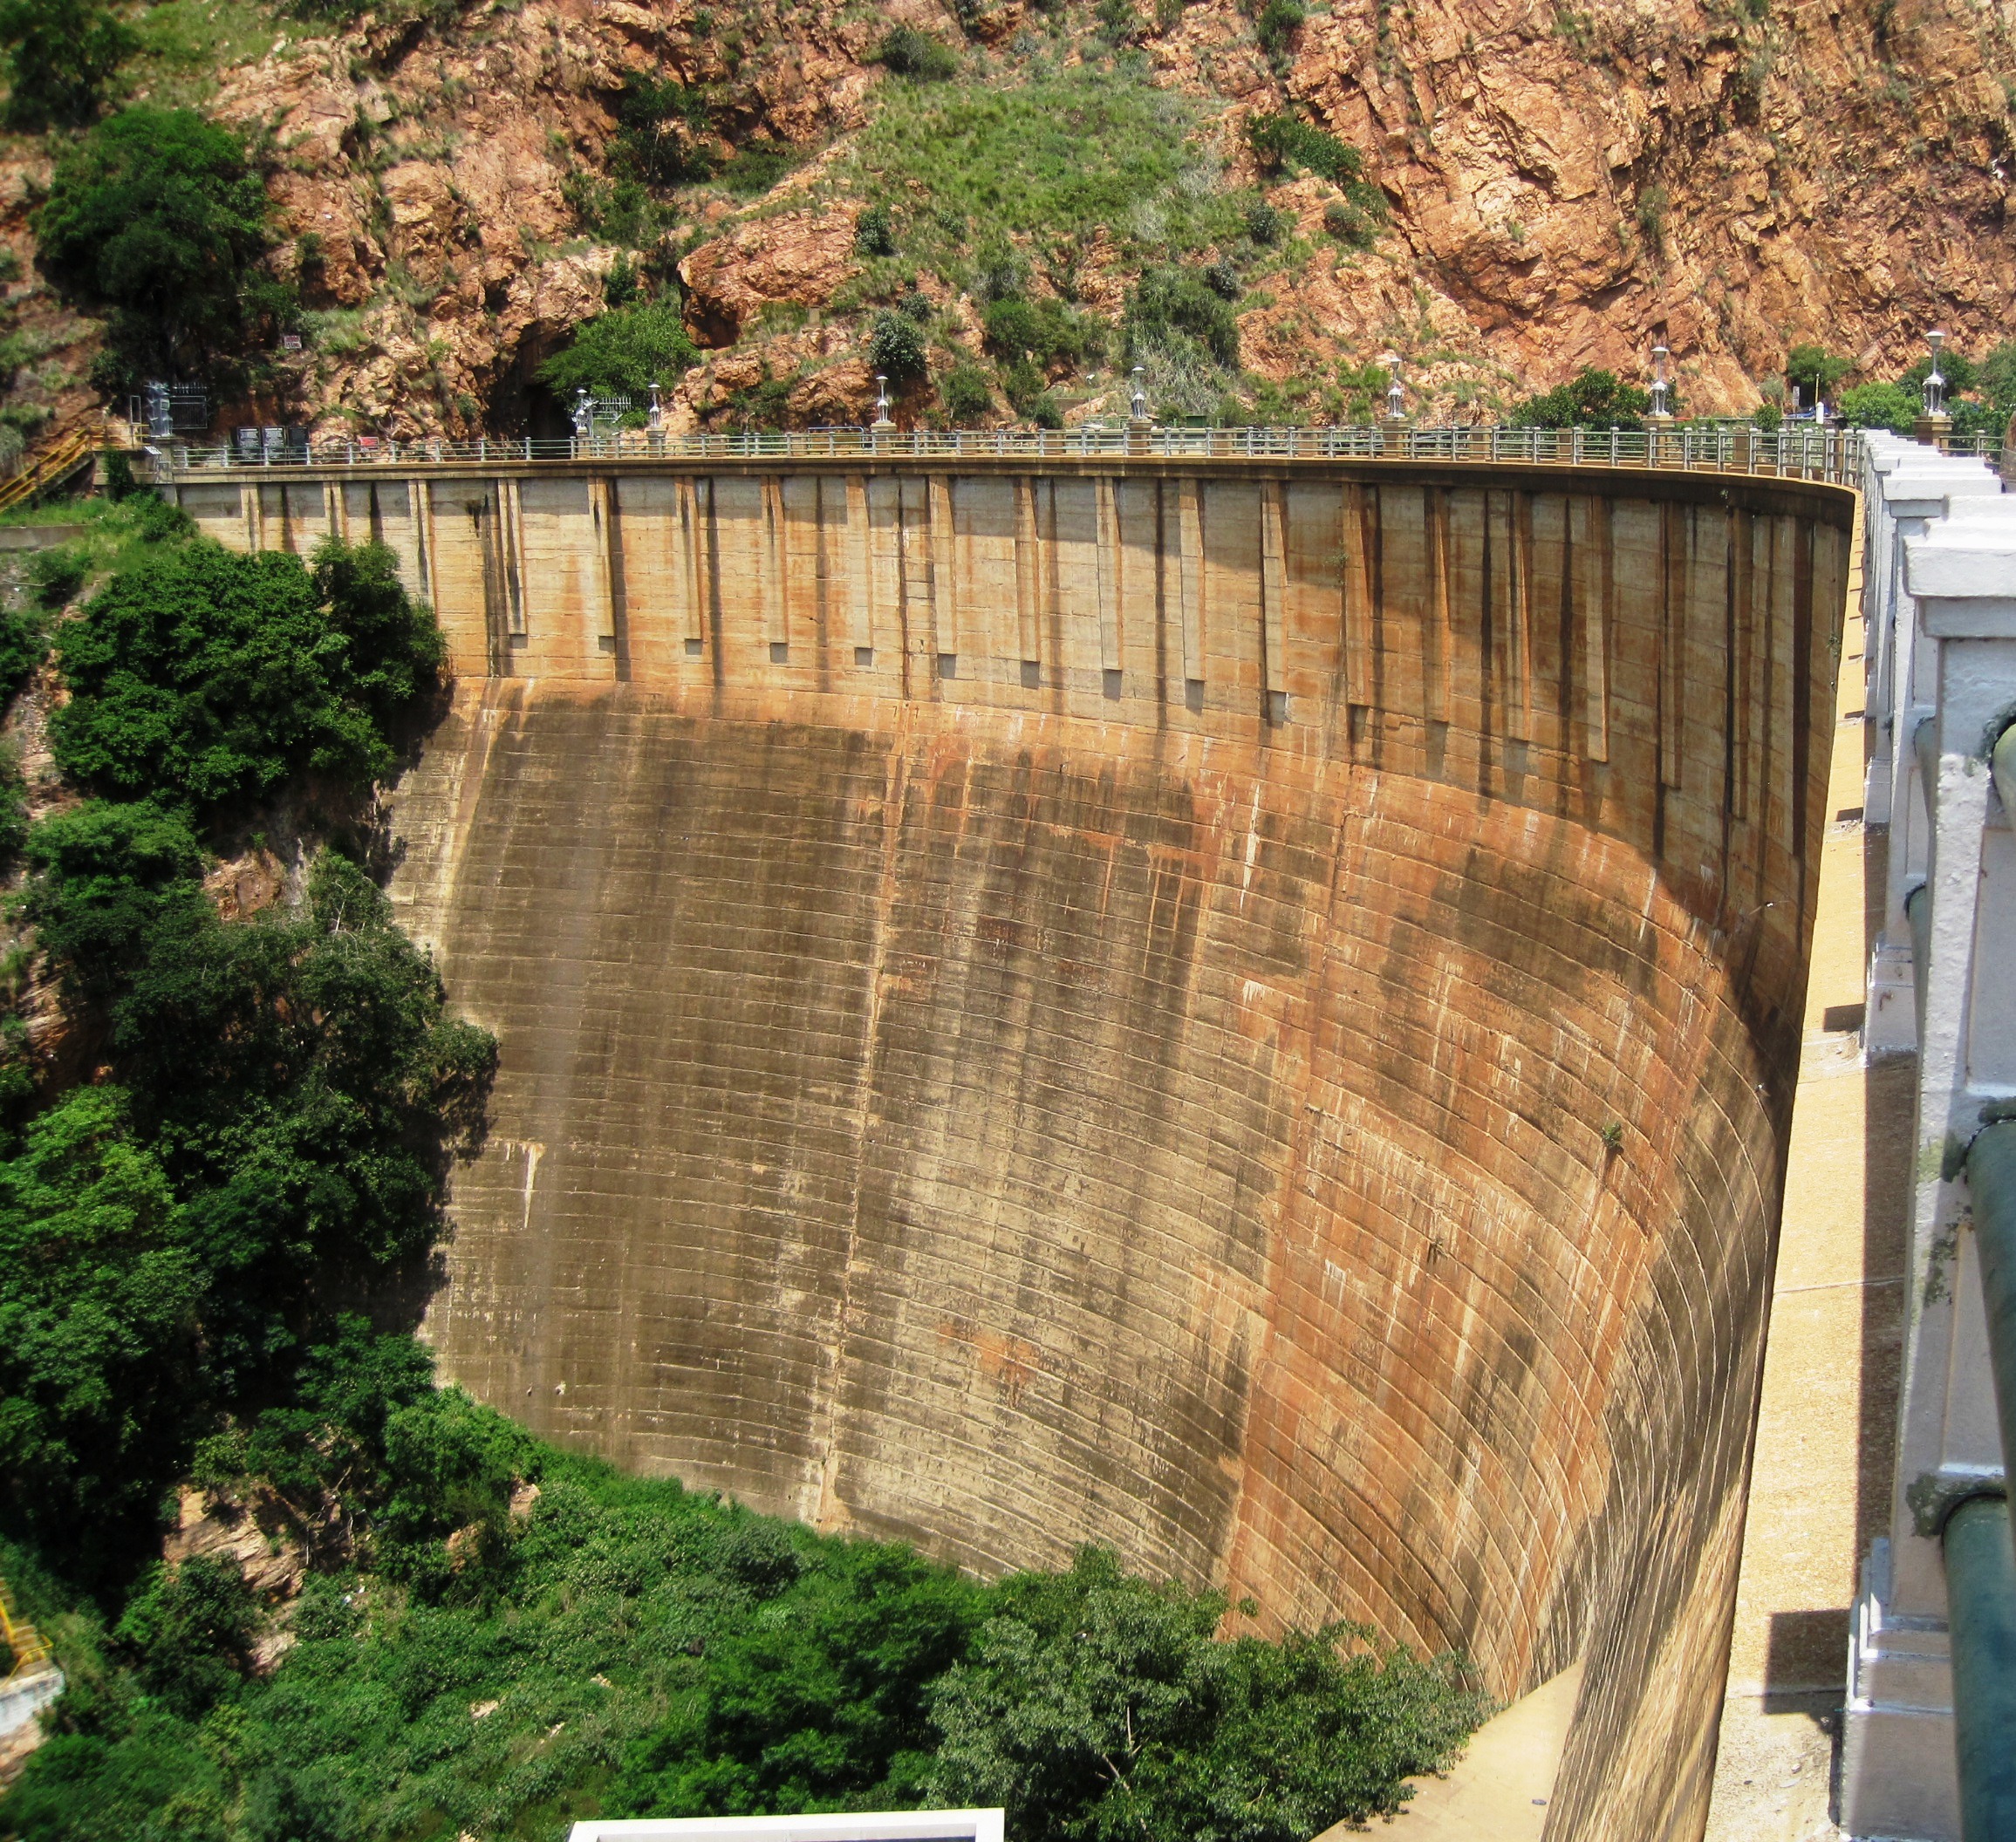
water, wall, river, railing, dam, reservoir, concrete, greenery, infrastructure, tall, wide, stained, strong, watercourse, concrete bridge, mountain side, water resources